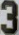
Number: 3